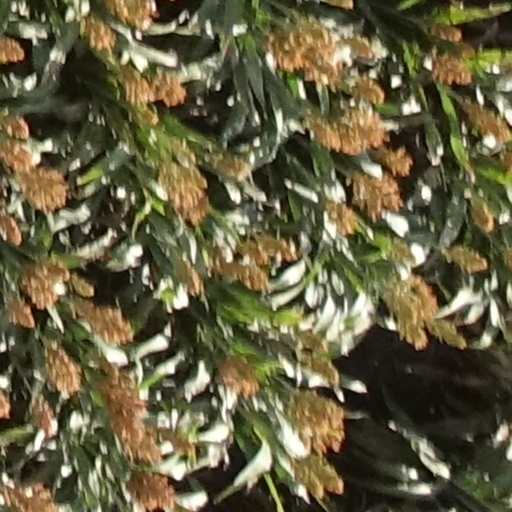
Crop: sorghum